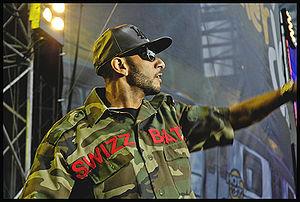
Swizz Beatz, de son vrai nom Kasseem Dean, né le 13 septembre 1978 dans le Bronx, New York, est un rappeur, producteur, entrepreneur et designer américain. Il est d'origines jamaïcaine, érythréene et porto-ricaine, et créateur du label Full Surface Records. En 2012, des rumeurs le lient à Megaupload comme directeur général avec la complicité d'Universal.